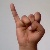
The image shows a hand gesture representing the letter 'I' in Indian Sign Language.